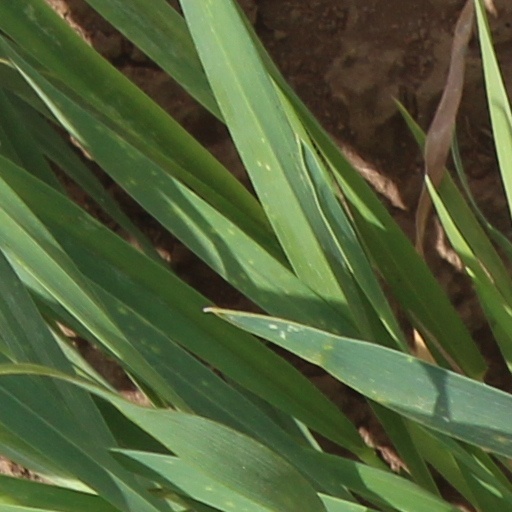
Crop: wheat